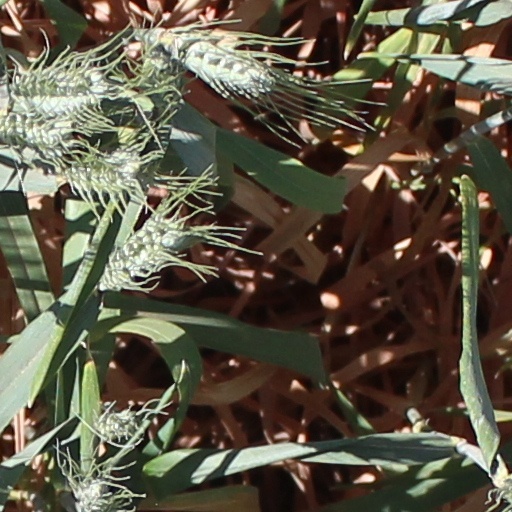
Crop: wheat